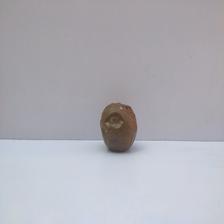
Size: Spoiled